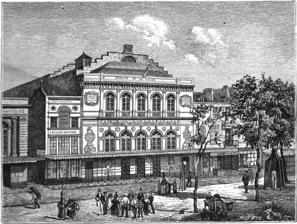
Building: Théâtre de la Gaîté (boulevard du Temple)
Country: France
Year built: 1759
Former theatre on Boulevard du Temple in Paris, France, 1808–1862 For this company's later theatre which opened in 1862, see Théâtre de la Gaîté (rue Papin) . For the digital arts and modern music centre currently located at the site on the rue Papin, see La Gaîté Lyrique . Théâtre de la Gaîté (boulevard du Temple) Théâtre de Nicolet (1759–1772) Grands-Danseurs du Roi (1772–1792) The Théâtre de la Gaîté's fourth and last theatre on the boulevard du Temple, used from 1835 to 1862 Address 58 boulevard du Temple, 11th arrondissement (post 1860) Paris Coordinates 48°52′00″N 2°21′55″E / 48.8667°N 2.3653°E / 48.8667; 2.3653 Capacity 1,545 (1808 theatre) 1,800 (1835 theatre) Construction Opened 1759 (nearby, across the street) Demolished c. 1862 (4th theatre) Rebuilt 58 boulevard du Temple: 1762–4, 1808, 1835 The Théâtre de la Gaîté ( French pronunciation: [teatʁ də la ɡete] ), a former Parisian theatre company, was founded in 1759 on the boulevard du Temple by the celebrated Parisian fair-grounds showman Jean-Baptiste Nicolet as the Théâtre de Nicolet, ou des Grands Danseurs ( [teatʁ də nikɔlɛ u de ɡʁɑ̃ dɑ̃sœʁ] ). The company was invited to perform for the royal court of Louis XV in 1772 and thereafter took the name of Grands-Danseurs du Roi ( [ɡʁɑ̃ dɑ̃sœʁ dy ʁwa] ). However, with the fall of the monarchy and the founding of the First French Republic in 1792, the name was changed to the less politically risky Théâtre de la Gaîté. The company's theatre on the boulevard du Temple was replaced in 1764 and 1808, and again in 1835 due to a fire. As a result of Haussmann's renovation of Paris , the company relocated to a new theatre on the rue Papin in 1862, and the 1835 theatre (pictured) was subsequently demolished. Nicolet moves from the fair to the boulevard In 1759 a new Lieutenant General of Police, Antoine de Sartine , took office, and Jean-Baptiste Nicolet , an actor who specialized in playing the role of Harlequin , and one of the foremost producers of popular entertainments at the Parisian fairs , took the opportunity to obtain permission to begin performing in a rented theatre on the boulevard du Temple , although he also continued to present at the fairs until 1789. The boulevard, which was 30 meters in width, much greater than a typical Parisian street of the time, ran from the Porte Saint-Martin at the northern edge of the city to the Porte Saint-Antoine in the east. It had been created on top of defensive earthworks erected by Charles V in the 14th century and in 1668, during the reign of Louis XIV , turned into a promenade with four rows of trees. A popular spot, not least because its elevation afforded good views of the windmills of Montmartre and the countryside to the north of the city, it remained mostly unpaved until 1778. The French term boulevard actually derives from Middle Dutch bolwerc (English: bulwark). Nicolet's first boulevard theatre According to Howarth this is Nicolet's first theatre on the boulevard du Temple (before 1762). Other authors have identified it as Nicolet's theatre at the Foire Saint-Laurent . A parade , a short comic entertainment designed to entice passersby to buy tickets, is being performed on the balcony. Gouache , Musée Carnavalet . Nicolet's small boulevard theatre had been put up by Antoine Fouré for the purpose of presenting spectacle mécanique in the manner of Servandoni . The term spectacle mécanique often referred to puppet shows, but in this case it more likely meant a small stage with scenic effects and cut-out flats as moving figures. When Nicolet acquired the use of the theatre he reconstructed it to suit his needs. One of the major advantages of the new location, besides its popularity, was that performances could be presented year round, rather than intermittently, as was the case at the fairs. Thus Nicolet could begin to compete with the more established theatres in the heart of Paris. He had a license for acrobatics and rope-dancing, but also began adding pantomimes and dramatic sketches which were typically used in the breaks between the other acts. These often included incidental music in the form of vaudevilles (popular songs supplied with new lyrics). Since the pieces with spoken dialogue and singing by the actors fell outside what was permitted by his license, Nicolet sometimes received reminders not to present such works. These admonitions were delivered by the Lieutenant of Police at the instigation of the privileged royal theatres, primarily the Comédie-Française , which presented plays in French at their theatre on the rue Neuve-des-Fossés, and the Comédie-Italienne , which presented primarily opéras-comiques in French and sometimes opera buffa in Italian at the Hôtel de Bourgogne . Despite these restrictions, Nicolet's theatre was so successful, that by 1761 he employed 30 actors, 60 dancers, and 20 musicians, and had a repertoire of around 250 short dramatic pieces. Salle des Grands Danseurs Nicolet's financial success was such that in 1762 he was able to apply for permission to construct a much larger and more substantial theatre. He leased a plot of land located further along the boulevard on the northeast side, away from the city. The site had previously been part of the moat, which had been filled in, but was still extremely boggy and needed to be drained, raised, and leveled before the wooden structure could be built. The new theatre, referred to as the Salle des Grands Danseurs, opened in 1764, and was even more successful at attracting large audiences, and "on Sundays, it was by no means unusual to see a couple of thousand spectators besieging the doors." Rivals during this period were few; those who tried, failed to compete and quickly departed. Toussaint-Gaspard Taconet One of the most important actors and writers for the Théâtre de Nicolet was Toussaint-Gaspard Taconet . Taconet had started out as a joiner's apprentice but had later become a stagehand and prompter at the Opéra-Comique, which at that time was presenting exclusively at the Parisian fairs. He also wrote and appeared in several pieces with Nicolet's troupe at the fair theatres, including L'ombre de Vadé at the Foire Saint-Germain in 1757. In 1762 the Opéra-Comique was suddenly merged into the Comédie-Italienne and moved into that company's theatre at the Hôtel de Bourgogne. As a result, Taconet left the Opéra-Comique and joined Nicolet's troupe on the boulevard du Temple. There he wrote a whole series of coarse but hilarious comedy sketches, some of which skirted obscenity, and in which he often appeared as an actor, usually as a working man, typically a cobbler, and a drunkard. The first was Adieux de l'Opéra-Comique (8 October 1761). Other titles included L' Impromptu du jour de l'an (1762), L' École villageoise (1763), Le Choix imprévu (1764), Ragotin ou l' arrivée au tripot (1765), Gilles amoureux (1766), L' Homme aux deux femmes (1767), and Le Mari prudent et la femme étourdie (1768). Probably his most successful was Les Ecosseuses de la halle (1768), which continued to be presented up to the time of the French Revolution. Taconet became so popular and famous that he acquired the title of Molière des Boulevards . One of his most well-known expressions was "Je te m'éprise comme un verre d'eau" ("I scorn you like a glass of water"). An obituary in Bachaumont's Mémoires secrets , dated 21 January 1775 shortly after Taconet's death on 29 December 1774 (probably caused by excessive drinking), described him as "the soul of Nicolet's theatre". Turco and other attractions An entr'acte at Nicolet's theatre About 1767 one of the Nicolet's star attractions was a monkey named Turco who would lead parades along the boulevard to the theatre, then take the stage and enact current events. Nicolet once dressed the monkey in a dressing gown, nightcap, and slippers, similar to the costume worn by the Comédie-Française comic actor Molé [ fr ] , and trained the animal to imitate the actor's gestures. To the further delight of the audience Turco frequently scampered up to the ladies' boxes to sit on the railing and beg for candies. Another attraction was a group of Spanish acrobats, one of whose members danced blindfolded, spinning and dashing about on a stage strewn with eggs, none of which were disturbed. Guillaume Depping has described Nicolet's method: "This man, who has made a name for himself in the art he professed, had a maxim by which he always squared his conduct before the public. It was never to astound the audience but to hold them in suspense by a series of efforts, the gradation of which should be judiciously managed. With him every evolution led to another more astonishing, and the series closed with the most arduous and wonderful feat he knew." Such displays gave rise to the saying "De plus en plus fort, comme chez Nicolet" ("From one excess to the next, like Nicolet"). Audinot Plans of the Ambigu-Comique (left), which opened in 1769, and the Gaîté (right), which opened in 1764 In 1769 the competition on the boulevard du Temple began to increase. Another fairground entrepreneur Nicolas-Médard Audinot built a theatre next to Nicolet's, which opened on 9 July 1769. Audinot, who had created a new and highly successful marionette show at the Foire Saint-Germain , brought the puppets to his new theatre and opened on 9 July 1769. He also obtained permission to use child actors at the boulevard theatre. The repertoire gradually included dramatic works, mostly comedies, frequently vulgar, with songs similar to vaudevilles . The genre of these pieces was ambiguous, thus the theatre became known as the Théâtre de l'Ambigu-Comique . Audinot had quickly built a more substantial theatre on the same site in 1770, which however already needed to be replaced by 1786. Both the Gaîté and the Ambigu-Comique theatres had a smaller number of boxes for privileged clientele than other Parisian theatres. These were separated by only half partitions that were more steeply angled toward the stage. The boxes usually found at the rear of a theatre were replaced with galleries of benches which seated more people. According to McCormick, "this type of arrangement, ensuring the largest possible audience with a good view of the stage, belongs to the popular theatres, where the central concern is what is on the stage, not who is in the audience." Les Grands-Danseurs du Roi In 1772 Nicolet's company (and that of Audinot) were summoned to perform at the Château de Choisy for Louis XV and Madame du Barry . The performance found favor, and Nicolet's company earned the privilege of calling themselves the Grands-Danseurs du Roi. The enhancement in status enabled Nicolet to better resist the restrictions imposed by the royal theatres. The death of Louis XV in 1774 and the appointment of Jean-Charles-Pierre Lenoir to the position of Lieutenant of Police resulted in a slackening in the enforcement of the restrictions. Lenoir had a more tolerant attitude toward the theatres on the boulevard and at the fairs, since he regarded them as a necessary and comparatively innocuous amusement for the continually increasing working-class population of the capital. In fact, it became a requirement for the entrepreneurs of the boulevard to maintain their fairground operations, otherwise the crowds at the fairs would significantly decrease. Moreover, the enormous success of boulevard theatres provided a substantial portion of the droit des pauvres , a tax imposed on all theatres, which was now seen as indispensable to the hospitals and other charities that received it. Thus, the number of dramatic pieces performed at Nicolet's boulevard theatre steadily grew, especially pantomimes, the latter eventually developing into the early 19th-century melodrama . As Nicolet's audience grew, the more he could afford to improve the quality of the presentations, which resulted in even greater demand and a concomitant increase in the yield at the box office. By 1779 Bachaumont's Mémoires secrets reported that "it can scarcely be credited to what heights of industry this mountebank has ascended; his theatre today rivals the Opera itself and surpasses it in some respects: the stage machinery, admirably adjusted, functions very precisely, the scenery is magnificent, the costumes in the best taste, the production not lacking in splendour, the actors numerous and excellently directed. The Opera, jealous of this success, has tried to have it suppressed; but the sagacious magistrate who presides over the police and has particular charge of the minor theatres has felt it only right to defend Nicolet against such unjust demands, all the more because the director has invested heavily in his theatre, and it is natural that he should get some return." Théâtre de la Gaîté With the fall of the monarchy and the founding of the First French Republic in 1792, Nicolet and his company found it advisable to change the name Grands-Danseurs du Roi to the less politically risky Théâtre de la Gaîté. When Nicolet retired in 1795, he leased the theatre to Louis-François Ribié, who renamed it Théâtre de l'Emulation , but when Ribié left in 1797, the name reverted to Gaîté. In 1807 the Théâtre de la Gaîté survived the severe reduction in the number of theatres in Paris under the decrees of Napoleon , becoming one of the four secondary theatres, but the authorities declared the building unsafe. Nicolet's widow carried out some emergency repairs and built a larger theatre seating 1,545 spectators in 1808, which became one of the major theatres of Paris. Beginning that year many of the popular melodramas of René Charles Guilbert de Pixérécourt were performed there, and he was the company's director from 1824 to 1835. These melodramas were generally tragedies, but even the most mournful scenes frequently included buffoonery and songs. Louis Alexandre Piccinni was the musical director from 1818 to 1831. Pixérécourt's theatre burned in 1835 and was replaced with an even larger theatre which was used until 1862. Move to the rue Papin During Haussmann's renovation of Paris the theatres on the boulevard du Temple (by then nicknamed Boulevard du Crime ) were slated for demolition to make way the present Place de la République . A new theatre for the Théâtre de la Gaîté was built on the rue Papin, and the company relocated there in 1862. In the late 1980s, much of the 1862 theatre (except for the facade, entryway and foyer) was demolished during the construction of an amusement center, which quickly failed. Between December 2004 and November 2010, the City of Paris built a digital arts and modern music centre on the site, La Gaîté Lyrique , which restored and incorporated the surviving historic front section of the old building. See also Théâtre de la Gaîté (rue Papin) La Gaîté Lyrique Théâtre de la Gaîté-Montparnasse References Notes